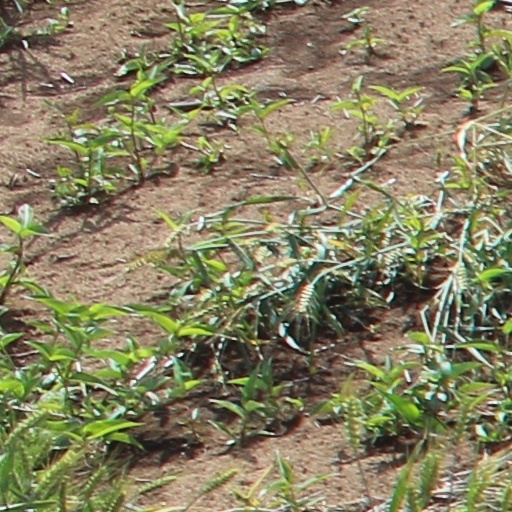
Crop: wheat